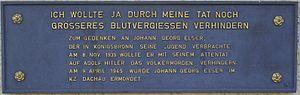
Georg Elser est une figure majeure mais longtemps méconnue de la résistance contre le nazisme : le 8 novembre 1939, il tente d’éliminer Hitler dans le but « d’empêcher la poursuite de la guerre », déclenchée deux mois plus tôt avec l'attaque de la Pologne par l’Allemagne.